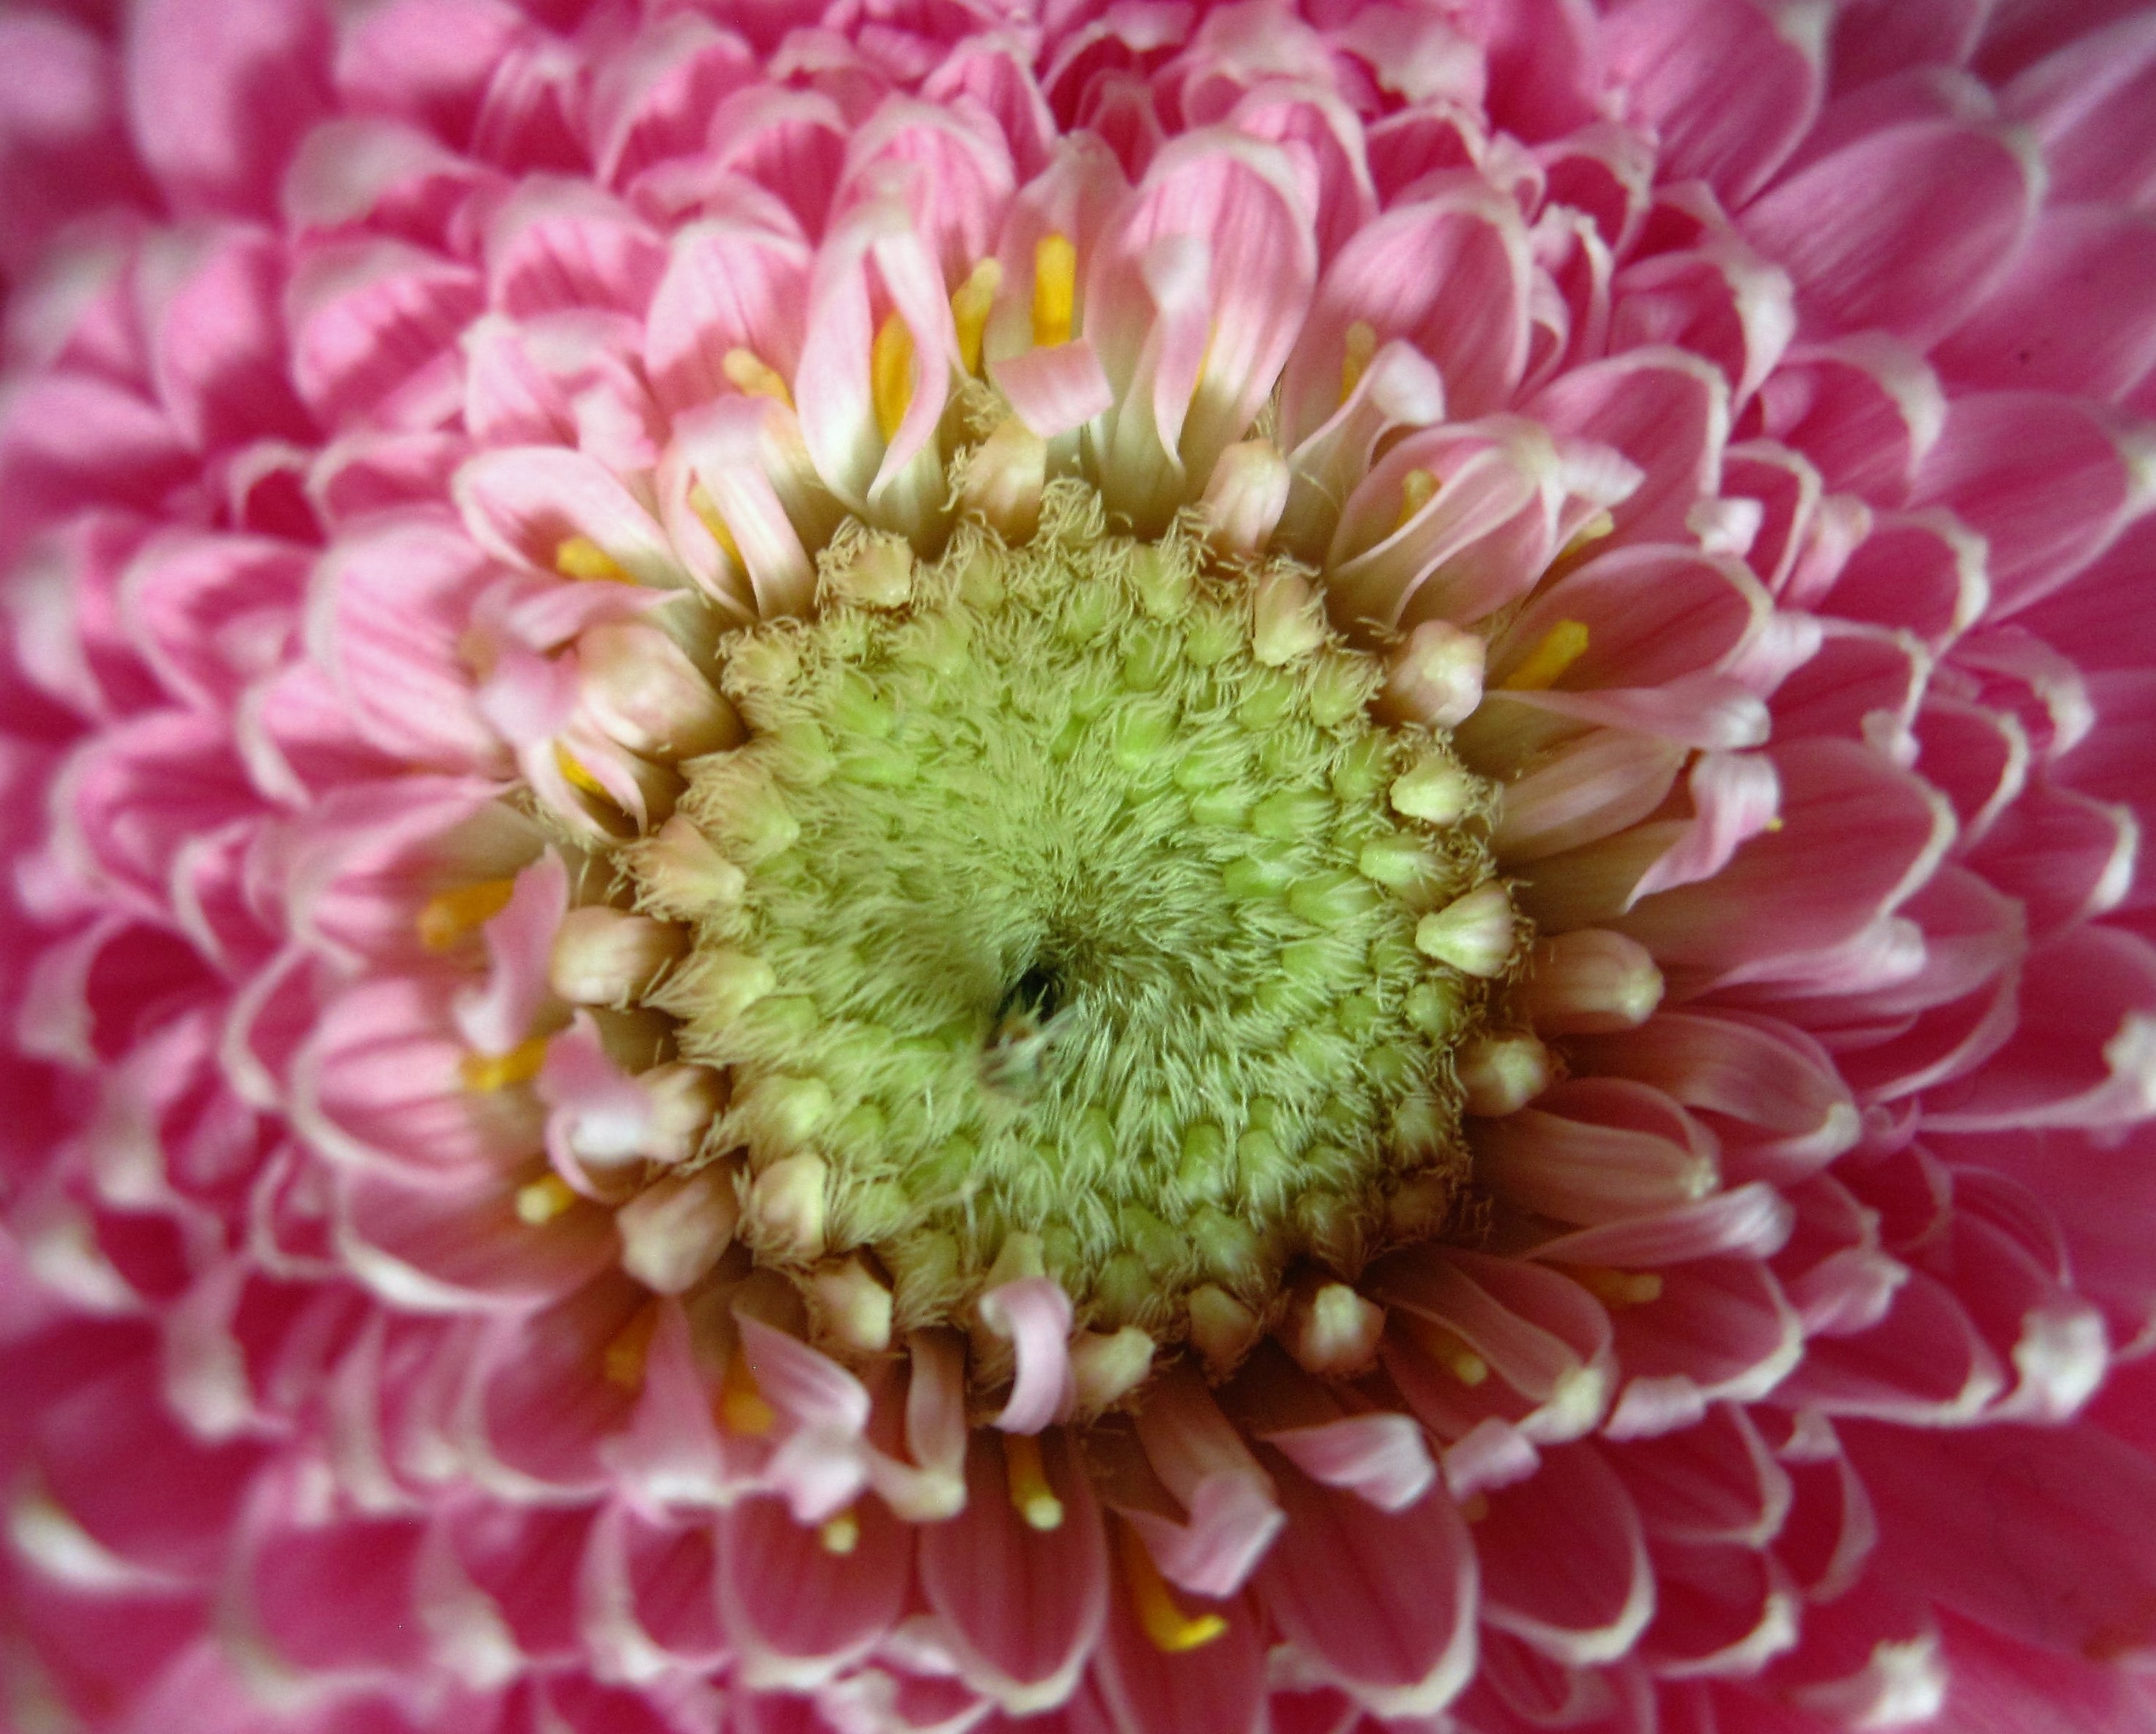
blossom, plant, flower, petal, bloom, daisy, rose, macro, botany, pink, close, flora, arrangement, close up, petals, stamen, center, gerbera, floristry, composites, macro photography, blossomed, flowering plant, daisy family, schnittblume, annual plant, plant stem, land plant, chrysanths